Sea ice microbial communities

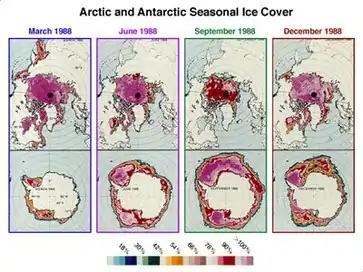
Extent of sea ice coverage throughout the year over Arctic and Antarctic.

Sea Ice Microbial Communities (SIMCO) refer to groups of microorganisms living within and at the interfaces of sea ice at the poles. The ice matrix they inhabit has strong vertical gradients of salinity, light, temperature and nutrients. Sea ice chemistry is most influenced by the salinity of the brine which affects the pH and the concentration of dissolved nutrients and gases. The brine formed during the melting sea ice creates pores and channels in the sea ice in which these microbes can live. As a result of these gradients and dynamic conditions, a higher abundance of microbes are found in the lower layer of the ice, although some are found in the middle and upper layers. Despite this extreme variability in environmental conditions, the taxonomical community composition tends to remain consistent throughout the year, until the ice melts.